My Thoughts Exactly

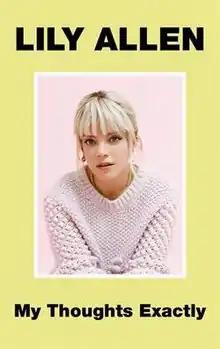
Front cover

My Thoughts Exactly is a memoir by English singer-songwriter Lily Allen. The book was published on 20 September 2018, and several extracts from the book generated considerable press coverage prior to release. The book covers a variety of topics, such as "feminism, the tabloids, money, faking orgasms, bad managers, fame, sexual abuse, mental health, narcissism, co-dependency, festivals, motherhood, stalking and parking tickets". It received positive reviews.